Harlequin rabbit

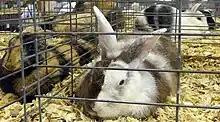
Black Japanese and Chocolate Magpie

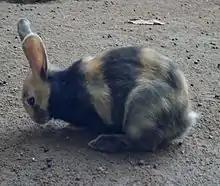
Black Japanese Harlequin

The Harlequin is a colourful breed of domestic rabbit originating from France. It is a breed based around the coloration and markings, rather than fur and body type. The ideal weight of a standard Harlequin is 6.5-9.5 lb (2–3 kg), with bucks (males) weighing 6.5-9 lb, and does (females) weighing 7-9.5 lb.